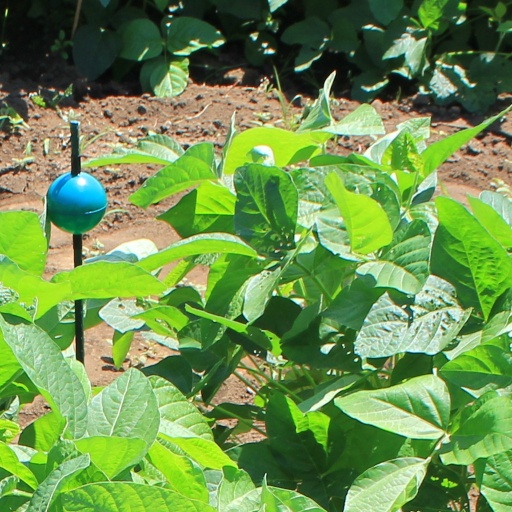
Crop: soybean